Vehey Vaarey Therein

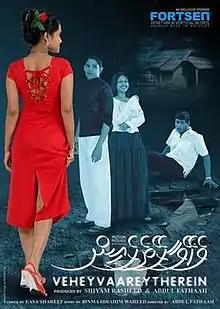
Official film poster

Vehey Vaarey Therein is a 2003 Maldivian romantic film co-produced and directed by Abdul Faththaah. Produced by Fatthah and Shiham Rasheed under Motion Pictures, the film stars Yoosuf Shafeeu, Jamsheedha Ahmed, Mohamed Shavin, Khadheeja Ibrahim Didi and Amira Ismail in pivotal roles.